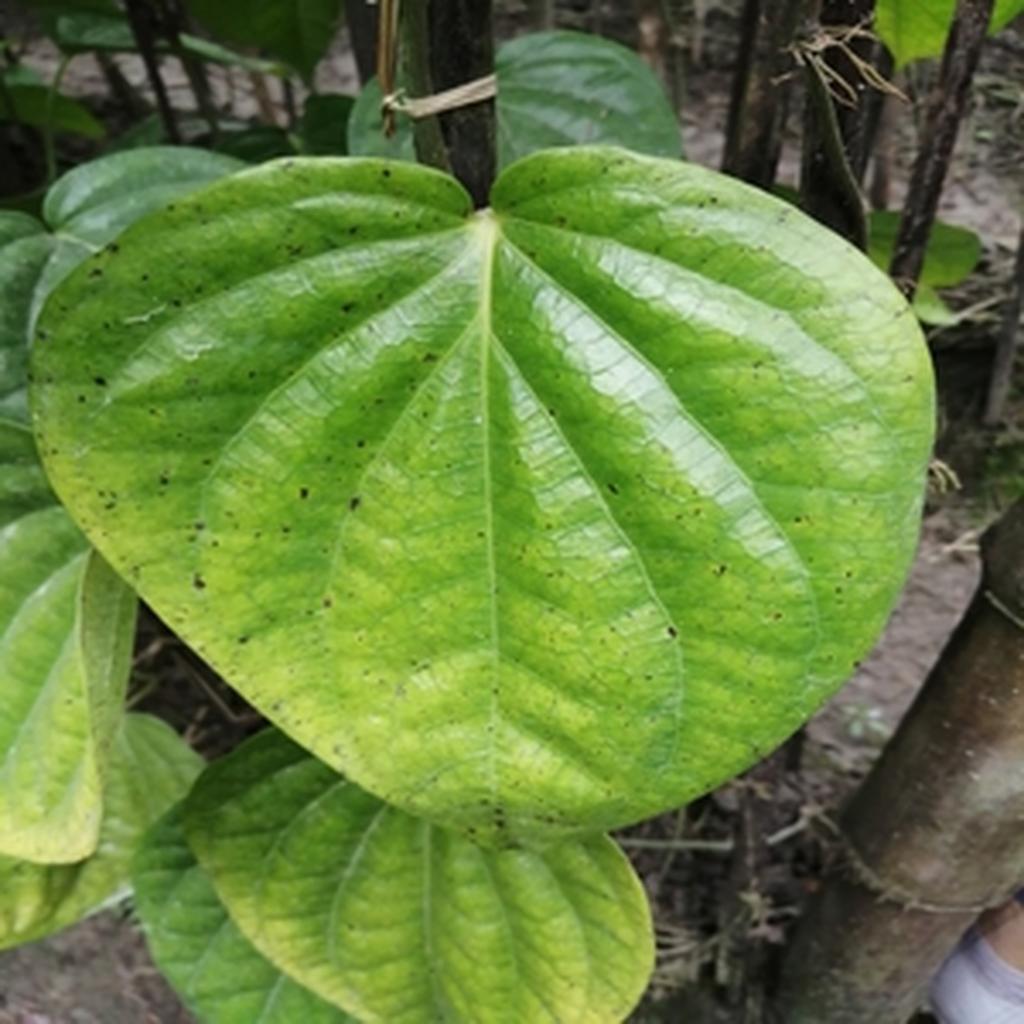
Label: Leaf_Spot